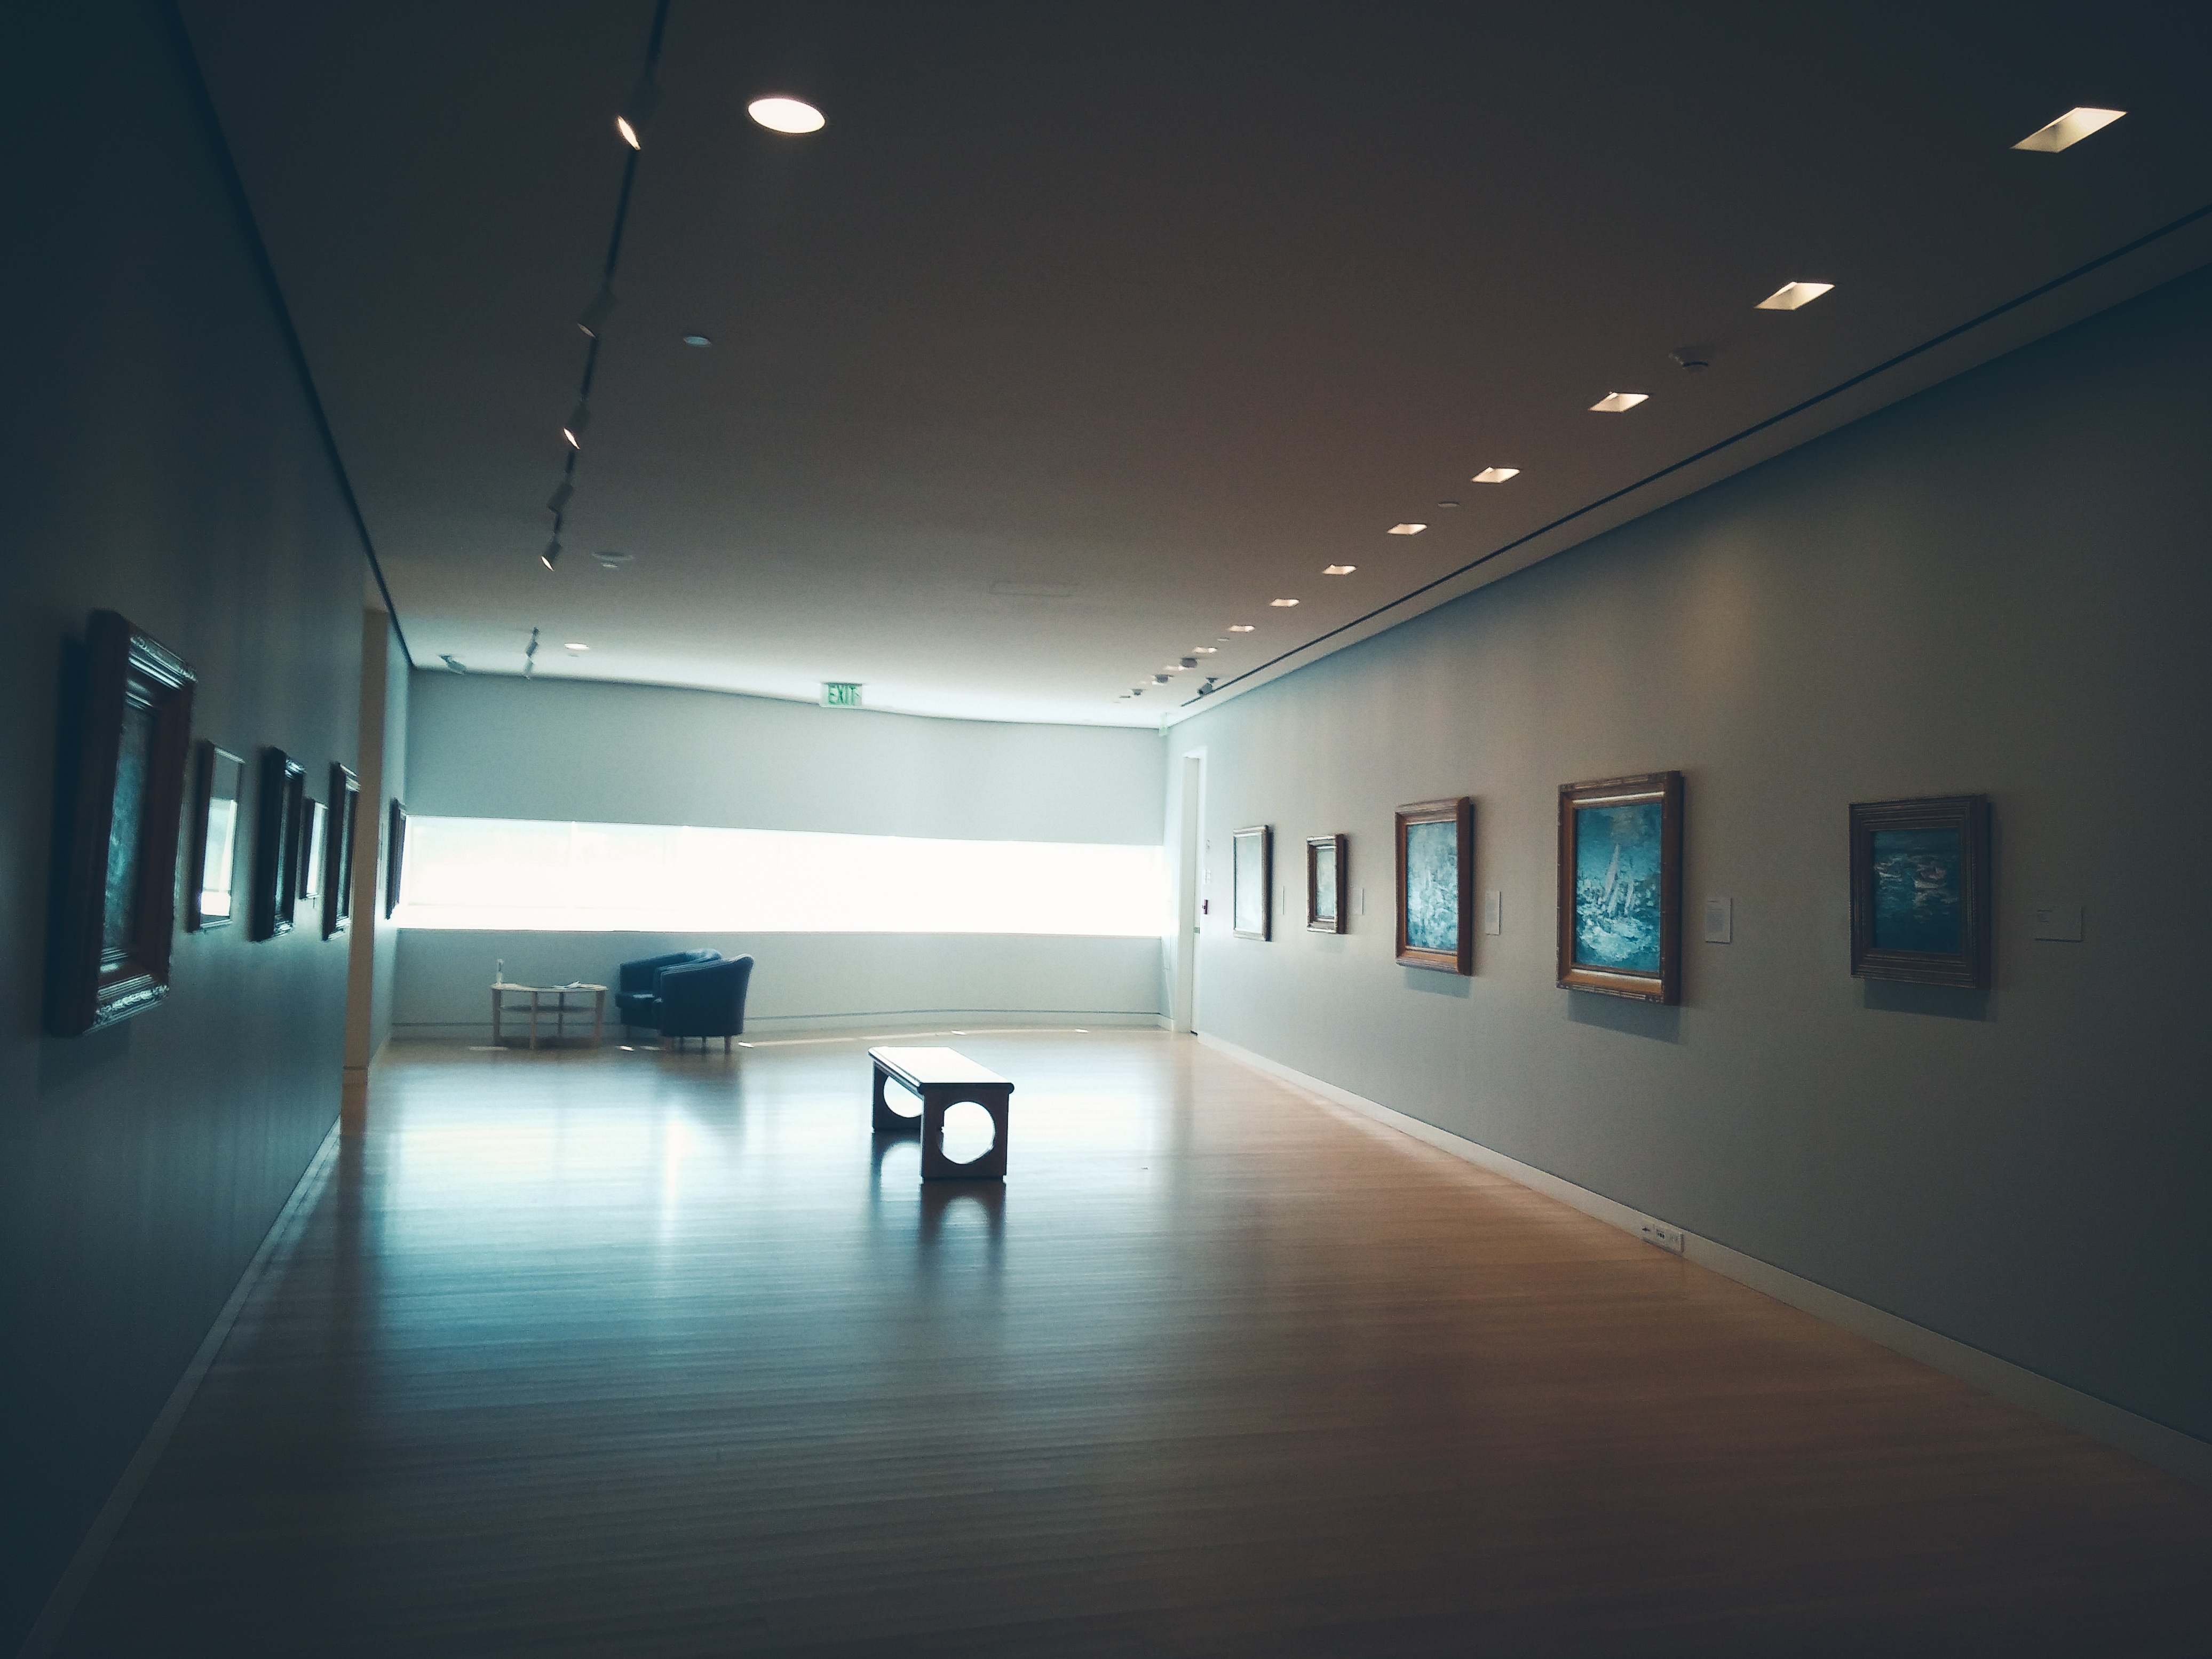
light, architecture, ceiling, hall, space, lighting, interior design, design, tourist attraction, headquarters, art gallery